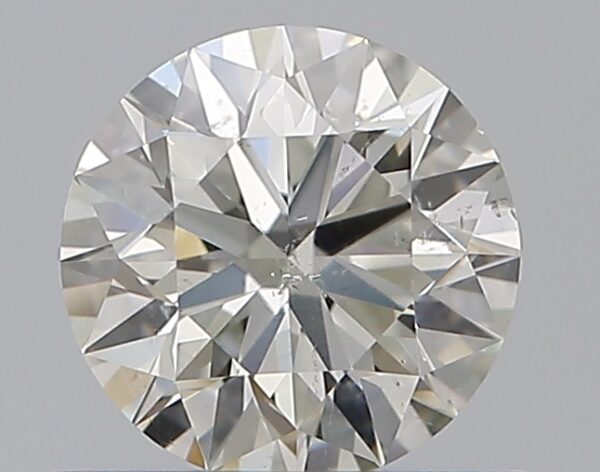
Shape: round
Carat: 0.5
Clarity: SI2
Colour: K
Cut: EX
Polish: EX
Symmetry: EX
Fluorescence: F
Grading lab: GIA
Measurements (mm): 5.09 x 5.11 x 3.16